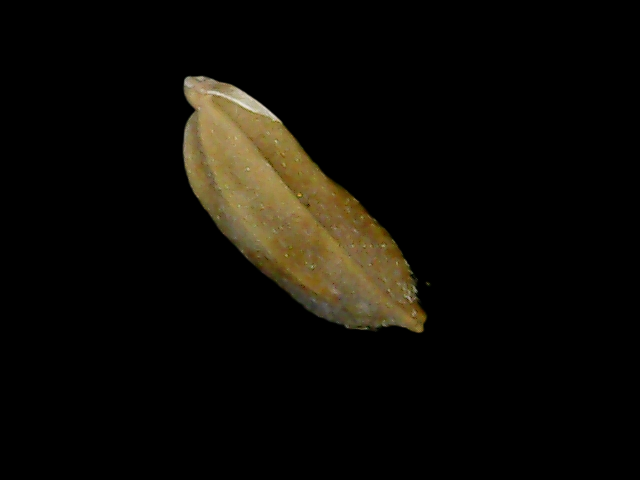
Rice variety: Bd76